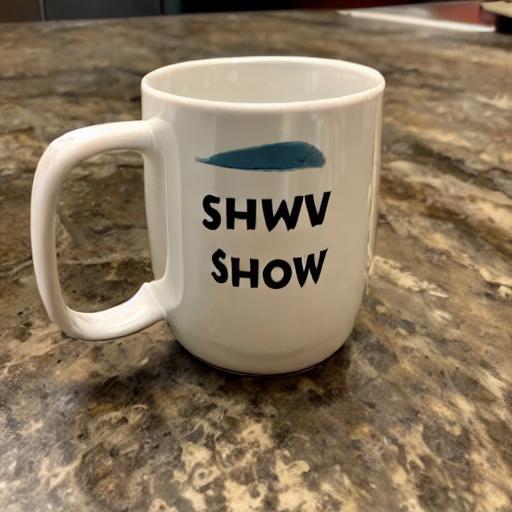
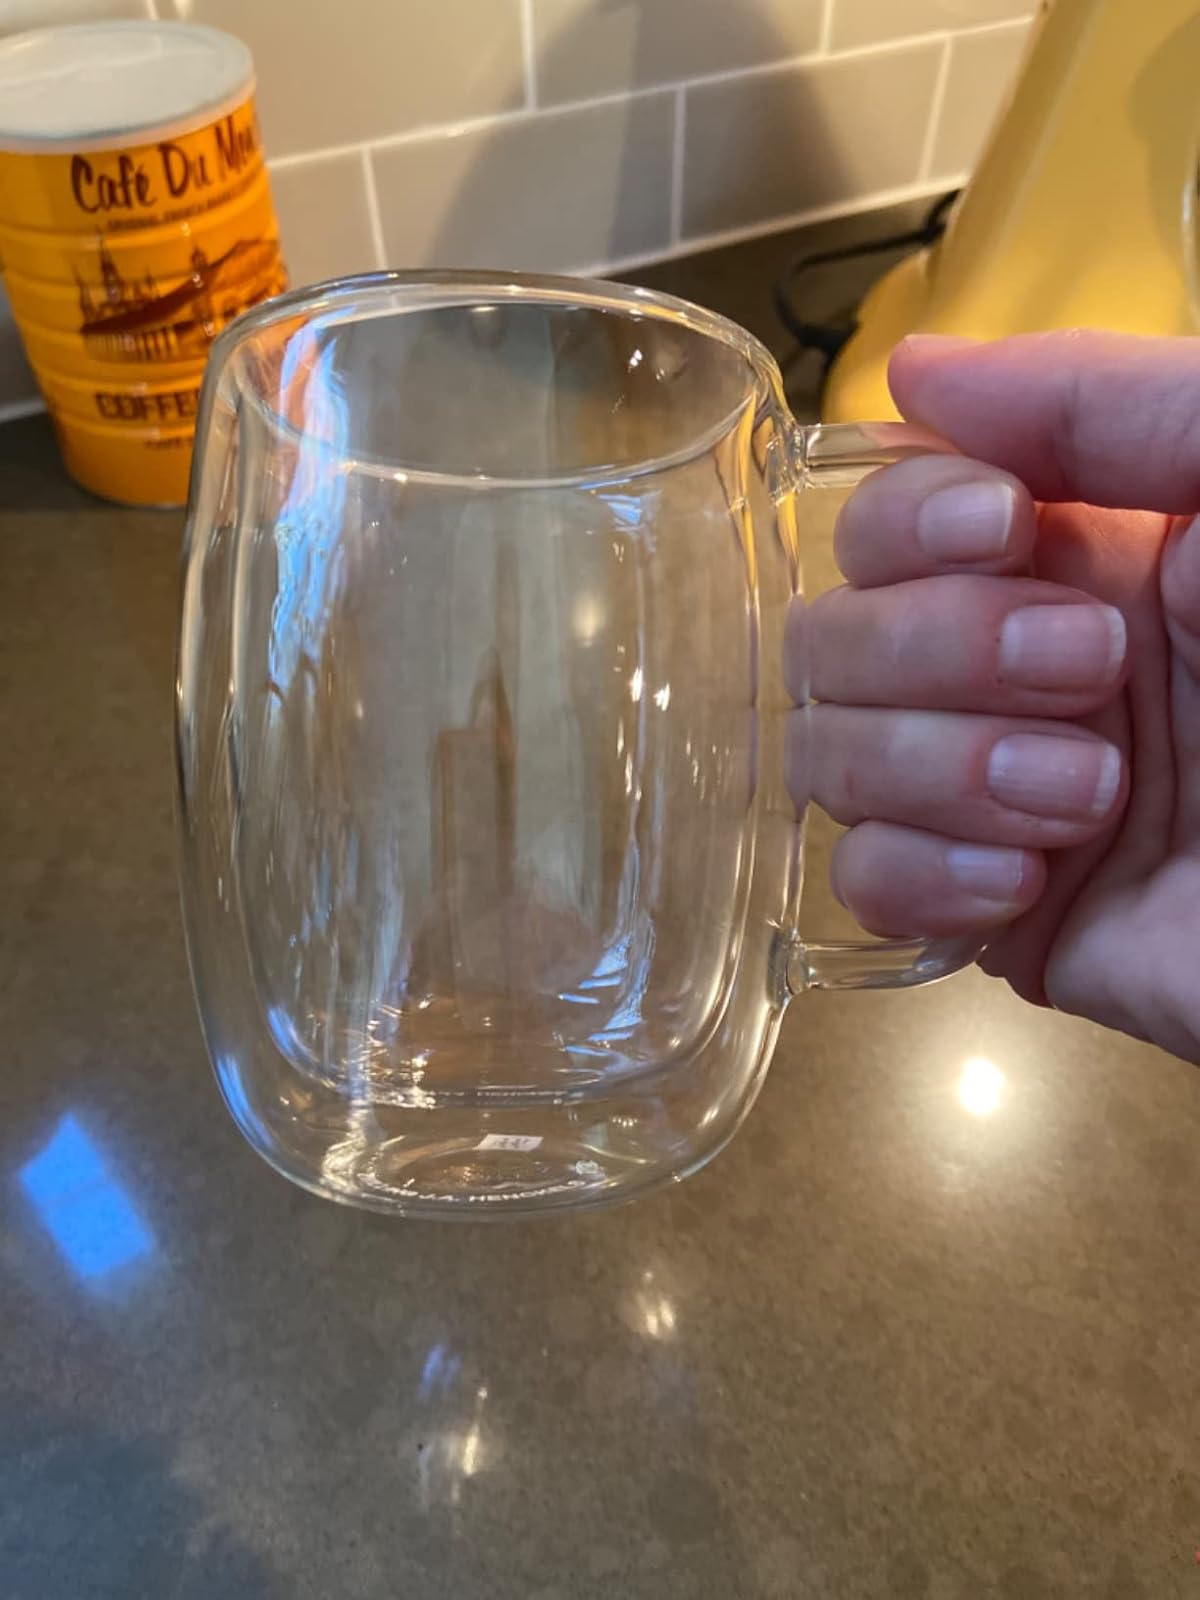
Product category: items_mug
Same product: no